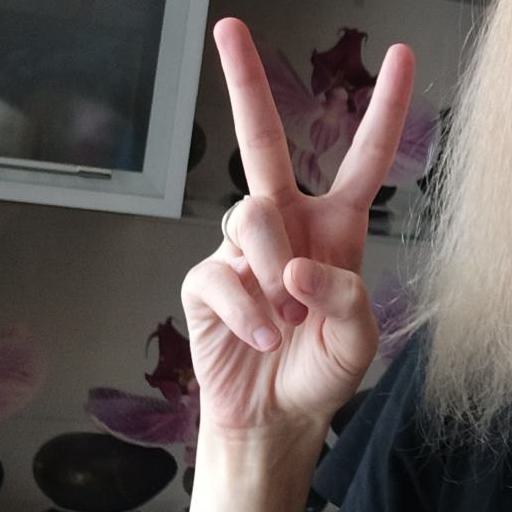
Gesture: peace